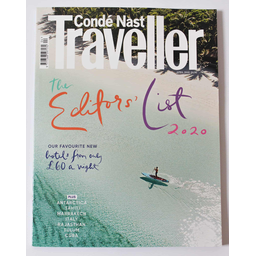
Label: paper